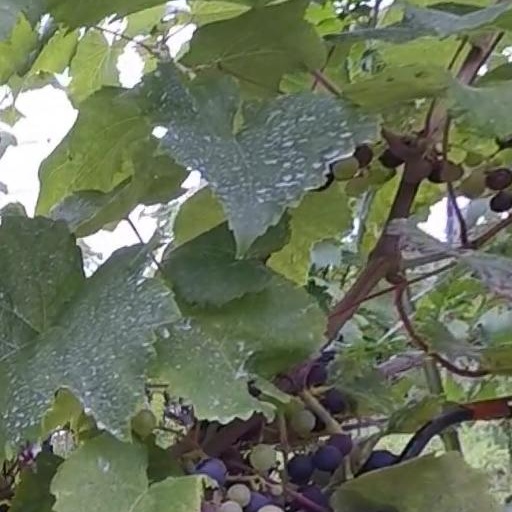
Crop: grape